Nicolae Bălcescu

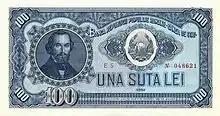
Nicolae Bălcescu on the 100 leu banknote, Communist Romania, 1952

In early 1849, Bălcescu was in Istanbul when the Hungarian revolutionary armies under Józef Bem mounted a successful offensive against Habsburg forces and their Transylvanian Romanian allies. The Hungarian government of Lajos Kossuth then entered a debilitating war with Avram Iancu's Romanian guerrilla force, and the former members of the Wallachian government were approached by the Polish revolutionaries in exile, such as Henryk Dembiński, to mediate a peace between the two sides (in the hope that this was to ensure a stronger resistance to Russia, and counting on the Wallachian resentment towards the Saint Petersburg government).